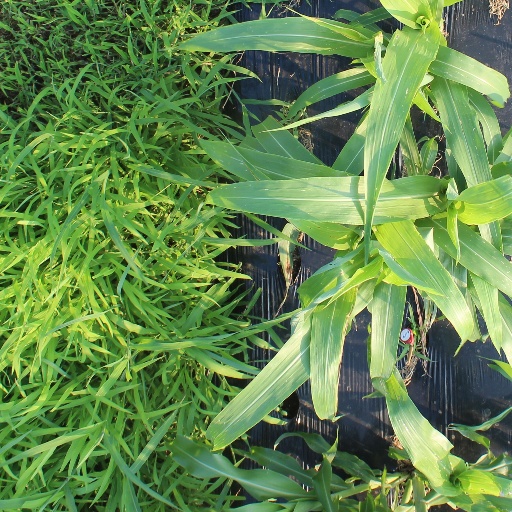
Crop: sorghum